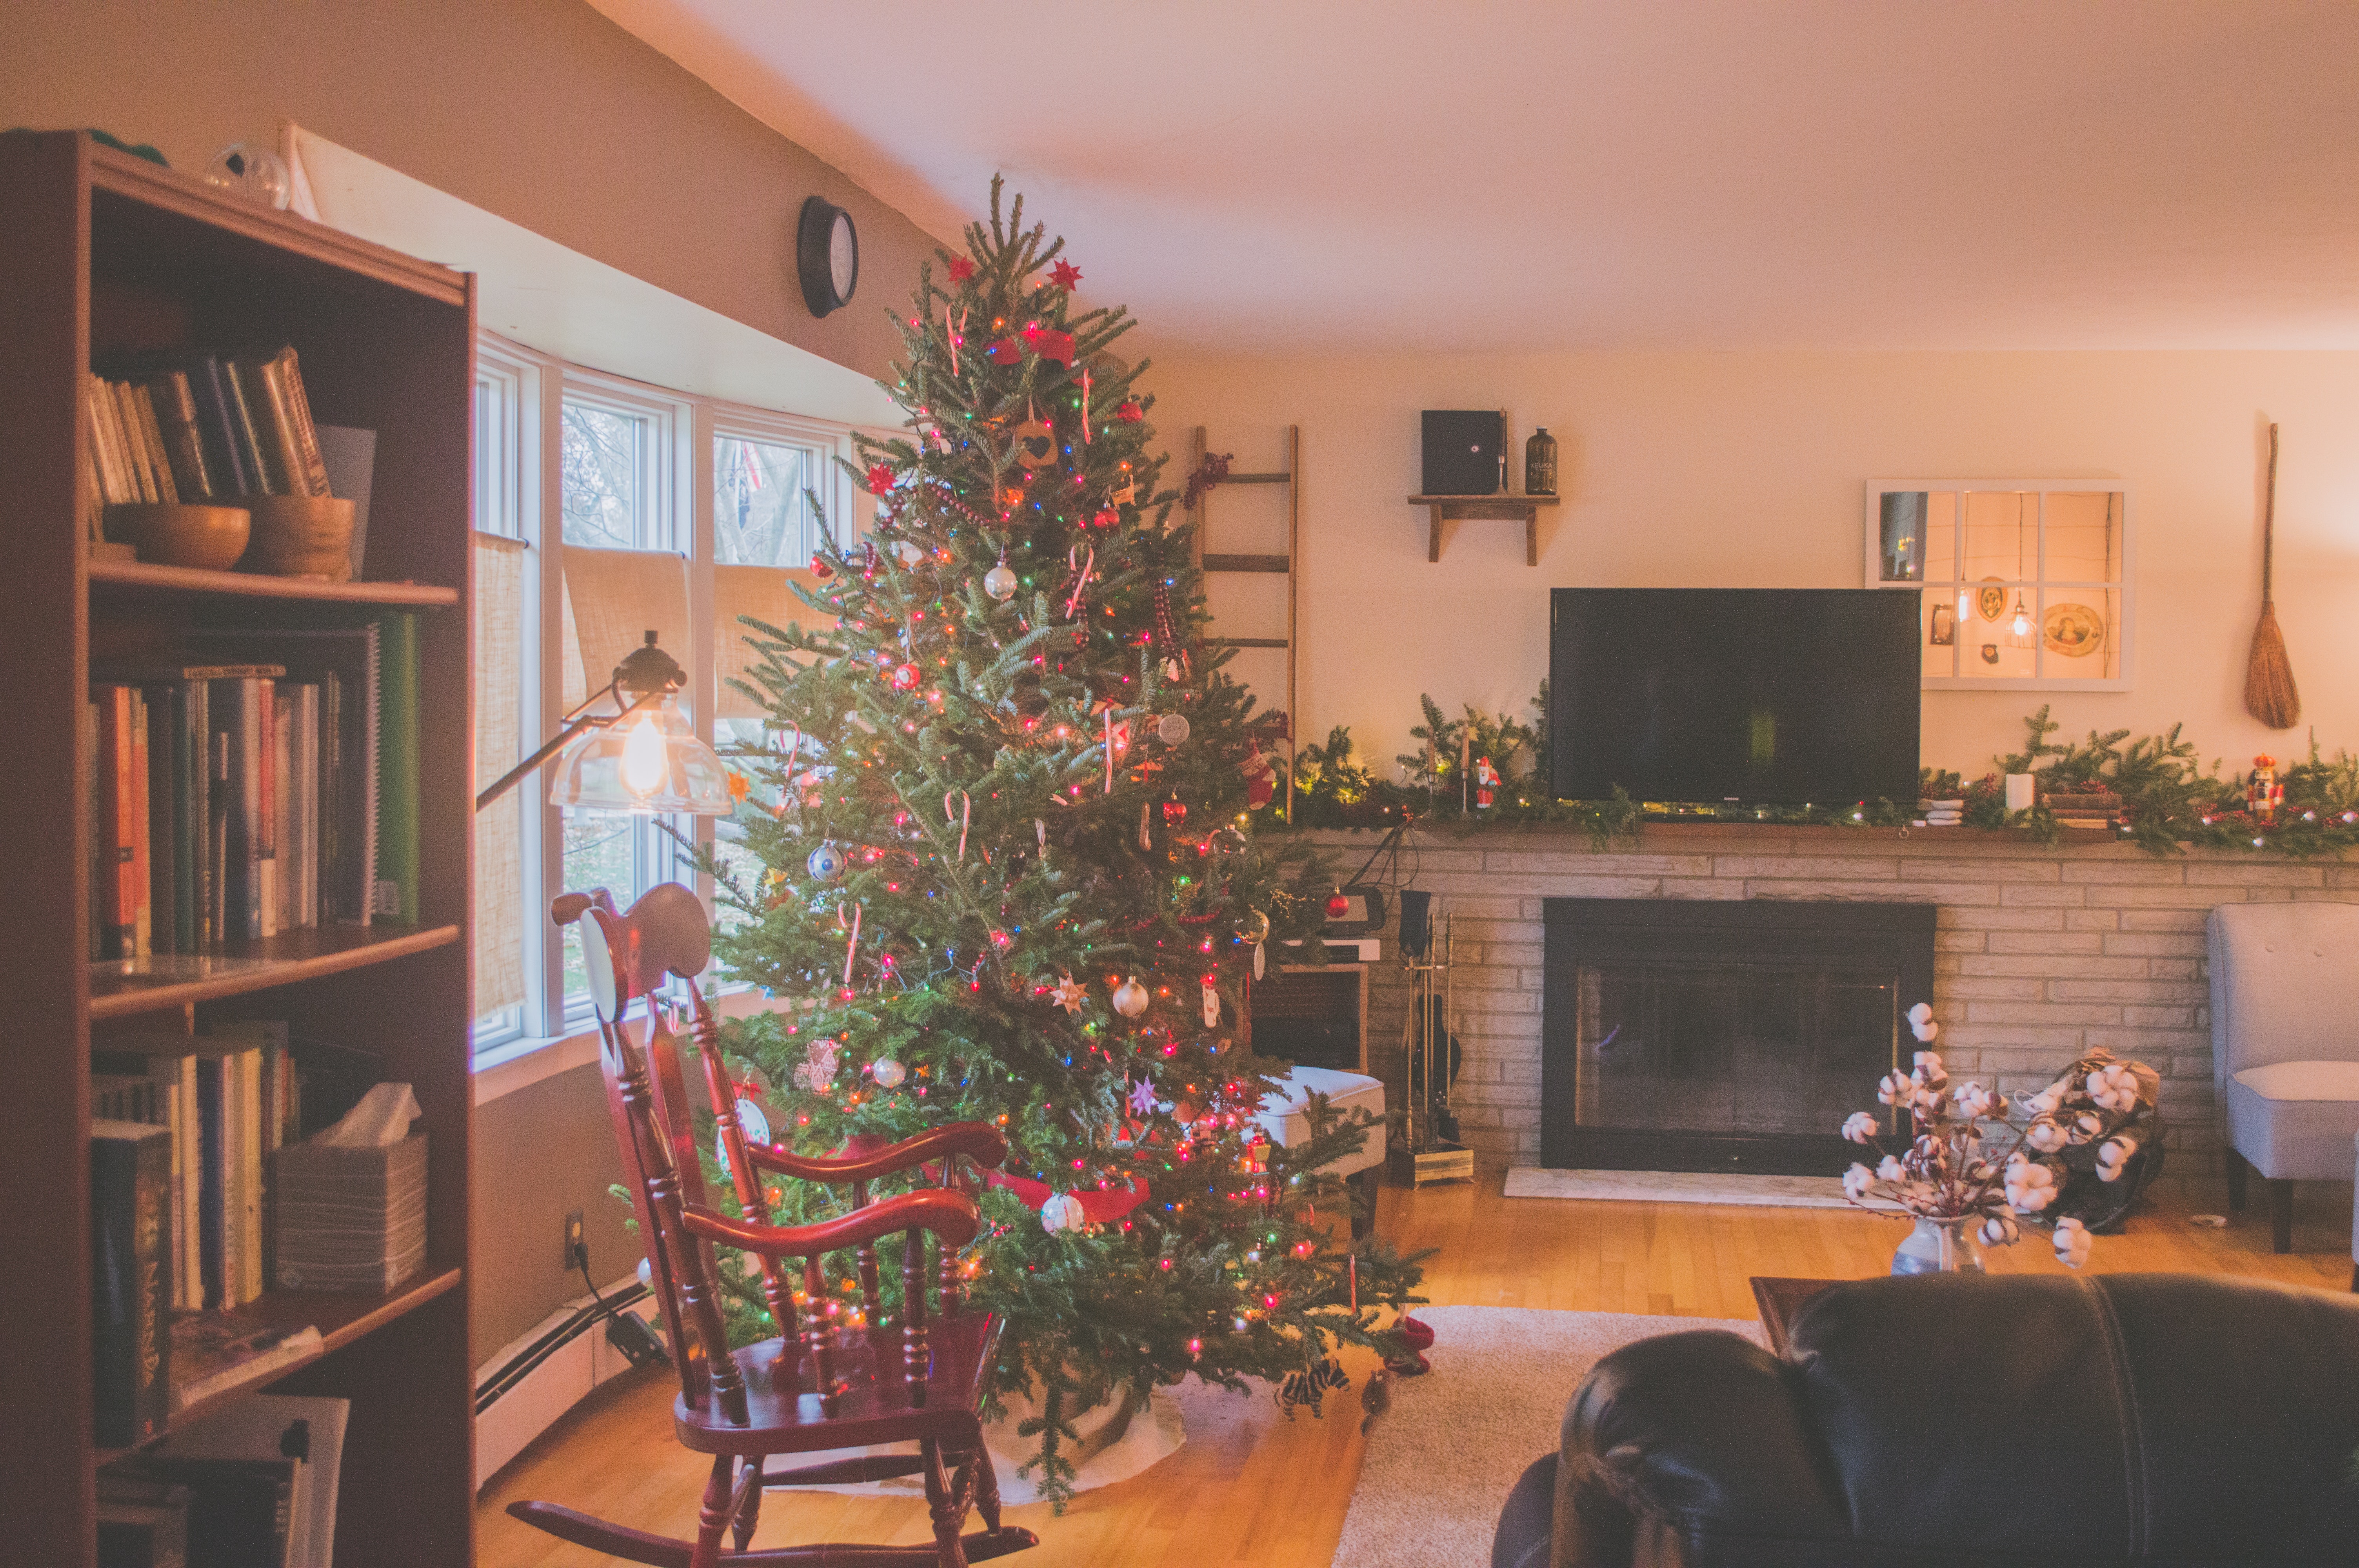
christmas tree, living room, room, christmas, home, tree, property, christmas decoration, houseplant, house, interior design, plant, real estate, christmas eve, furniture, building, architecture, hearth, holiday, fireplace, event, christmas ornament, ornament, apartment, window, pine family